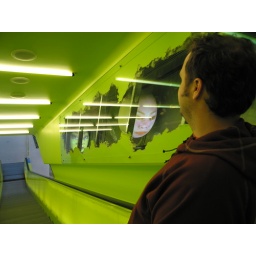
weirdo art installation in the escalator to the ground floor of the Seattle library.